Piscatawaytown, New Jersey

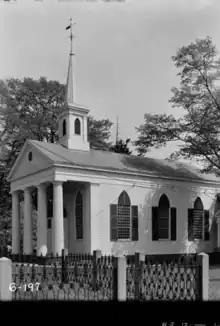
St. James Episcopal Church

The Proprietors of the Province of East New Jersey granted a tract of land for a burial ground and a town common on March 5, 1695. The settlement comprised a town hall, militia training ground, stockade, jail, church, burial ground and houses. Saint James Church was established in 1704 and the original structure built in 1724. The existing building is from 1836.